Alfa Romeo 145 and 146

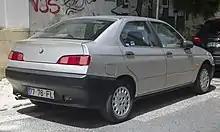
Alfa Romeo 146

From January 1997, all the boxers were phased out in favour of 1.4, 1.6 and 1.8 versions of the Twin Spark 16 valve engine.